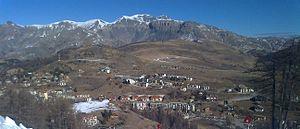
Vue partielle de la station de Valberg (06-FRANCE) avec, au Nord-Est, le massif du Mont-Mounier (2817 m).
Péone est une commune française située dans le département des Alpes-Maritimes, en région Provence-Alpes-Côte d'Azur.